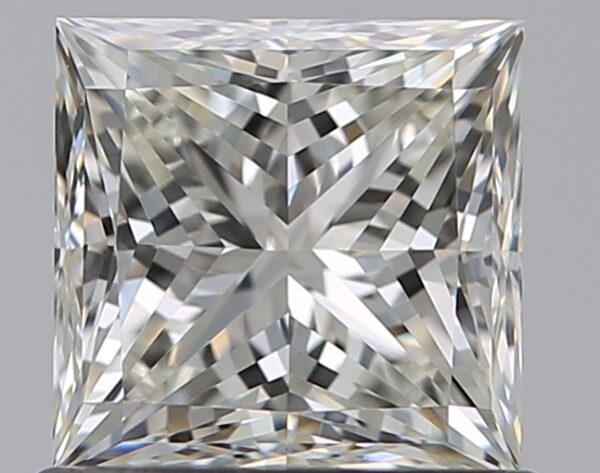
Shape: princess
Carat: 0.9
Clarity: VVS1
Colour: J
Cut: EX
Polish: EX
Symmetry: VG
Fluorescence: F
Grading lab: GIA
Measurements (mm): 5.24 x 5.13 x 3.78